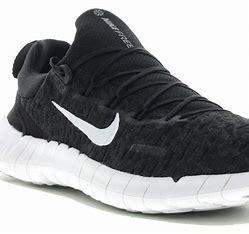
Brand: Nike
Model: Free RN 5